San Martín Tilcajete

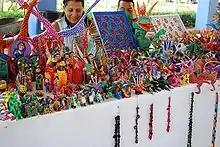
Selling alebrijes in Tilcajete

The creation of fantastic and fantastically colored creatures as well as the name alebrije come from the work of a Mexico City area man named Pedro Linares. According to the Linares family, Pedro fell seriously ill in the 1930s and during his fever-induced hallucinations, envisioned fantastic creatures as well as the name “alebrije.” He was a Mixe from Central Valleys area of Oaxaca, but he created and established the creation of alebrijes using cardboard and wood in Mexico City. This original tradition continues in Mexico City with several later generations of the Linares family.